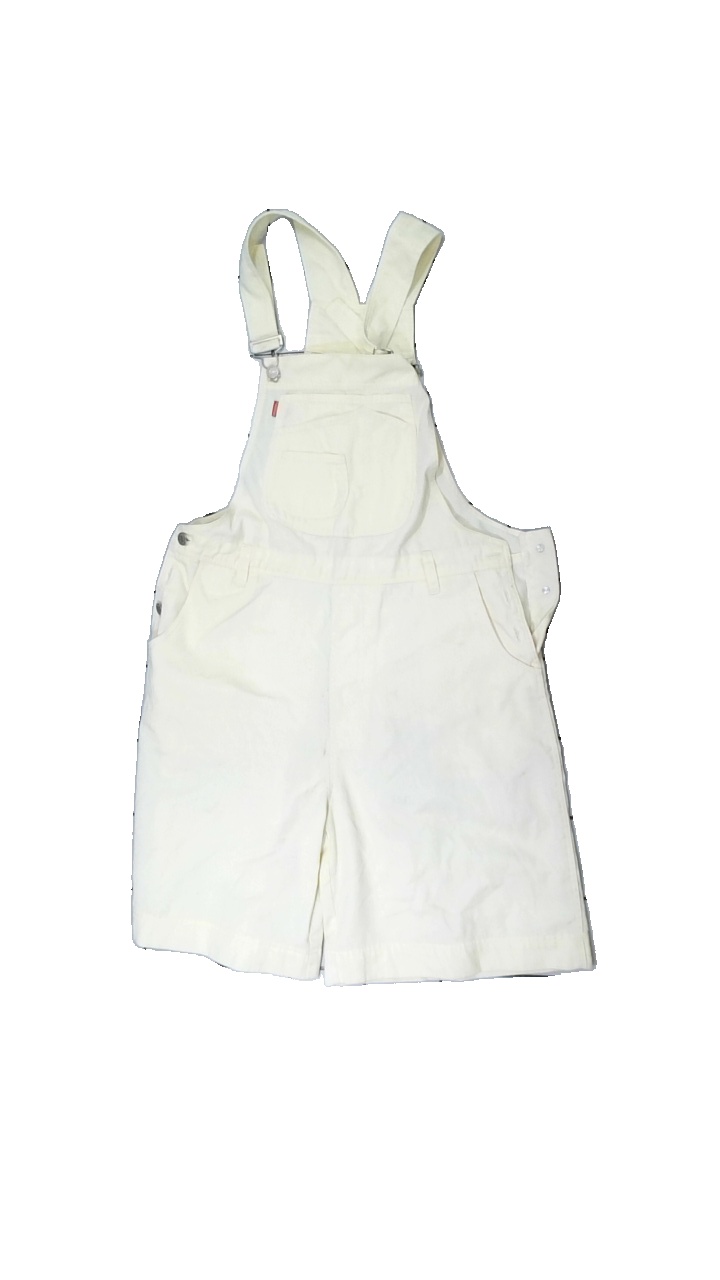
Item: Shorts (Ladies)
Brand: Jenney
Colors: Yellow
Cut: Regular, C-collar
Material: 77% polyester, 23% cotton
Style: Denim
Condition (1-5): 3
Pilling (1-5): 2
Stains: Minor
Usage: Export
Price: <50